Joan Child

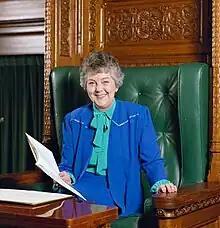
Child as Speaker in 1987 (at Old Parliament House)

Joan Child, (3 August 192123 February 2013) was an Australian politician. She was the first woman to be Speaker of the Australian House of Representatives. Up until the election of Anna Burke on 9 October 2012 , she was the only female Speaker of the lower house. She was also the last Speaker to serve in the Old Parliament House, as the newly constructed Parliament still in use today opened in 1988, under her Speakership.